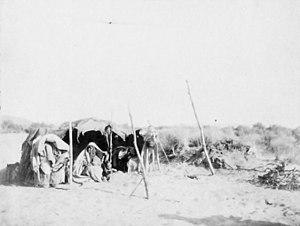
Mission Méry 1893 - Tente et Touareg
Les Daggatoun sont une tribu nomade d'origine juive vivant dans le voisinage de Tementit, dans l'oasis du Touat, actuellement à l'ouest du Sahara algérien.